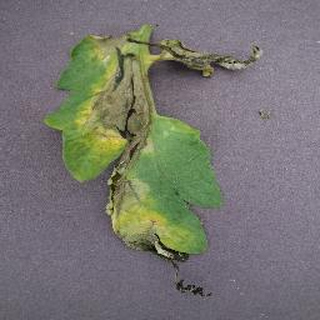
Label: tomato_late_blight